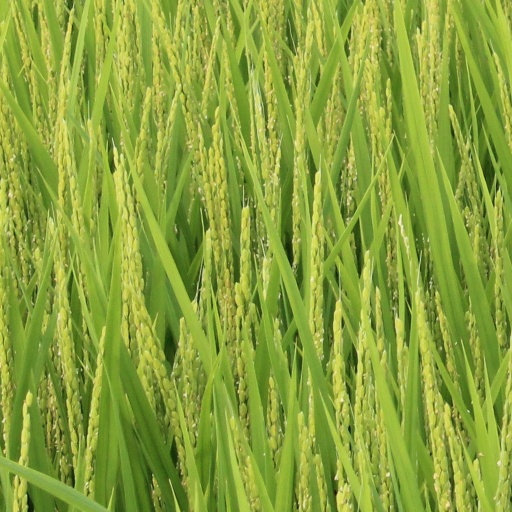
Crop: rice